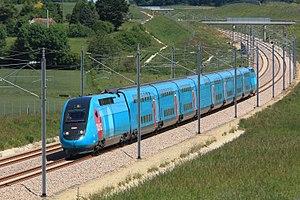
Les TGV Duplex sont des rames électriques TGV de la SNCF, mises en service de 1995 à 2012. Comme leur nom l'indique, elles sont constituées de voitures à deux niveaux. La circulation à l'intérieur de la rame s'effectue par le niveau supérieur, offrant ainsi plus de calme aux voyageurs installés dans le niveau inférieur de chaque voiture. L'étage inférieur de la voiture-bar n'est pas accessible aux voyageurs, car il est occupé par des équipements électriques. Les rames Duplex ont, pour une même longueur, une capacité de transport supérieure de 133 places à celle des TGV Réseau : une rame, composée de 8 voitures, dispose ainsi de 182 places en 1ʳᵉ classe et 328 en 2ᵈᵉ classe, soit un total de 510 places. Par ailleurs, 634 places sont disponibles en aménagement « Ouigo ».
La LGV Bretagne-Pays de la Loire, ou ligne nouvelle 10, est un prolongement de la branche ouest de la LGV Atlantique vers Rennes et Nantes. D'une longueur de 182 km auxquels s'ajoutent 32 km de raccordements, son objectif est d’améliorer de manière significative la desserte de la Bretagne et des Pays de la Loire et de renforcer leur accessibilité de et vers Paris. Sa mise en service a lieu le 2 juillet 2017.